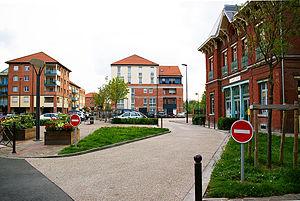
Saint-André-lez-Lille est une commune française, située dans le département du Nord en région Hauts-de-France. Elle fait partie de la Métropole européenne de Lille.